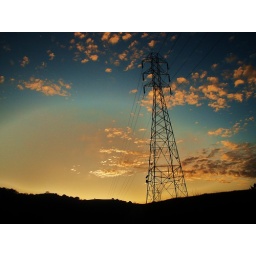
favorite hill by my house